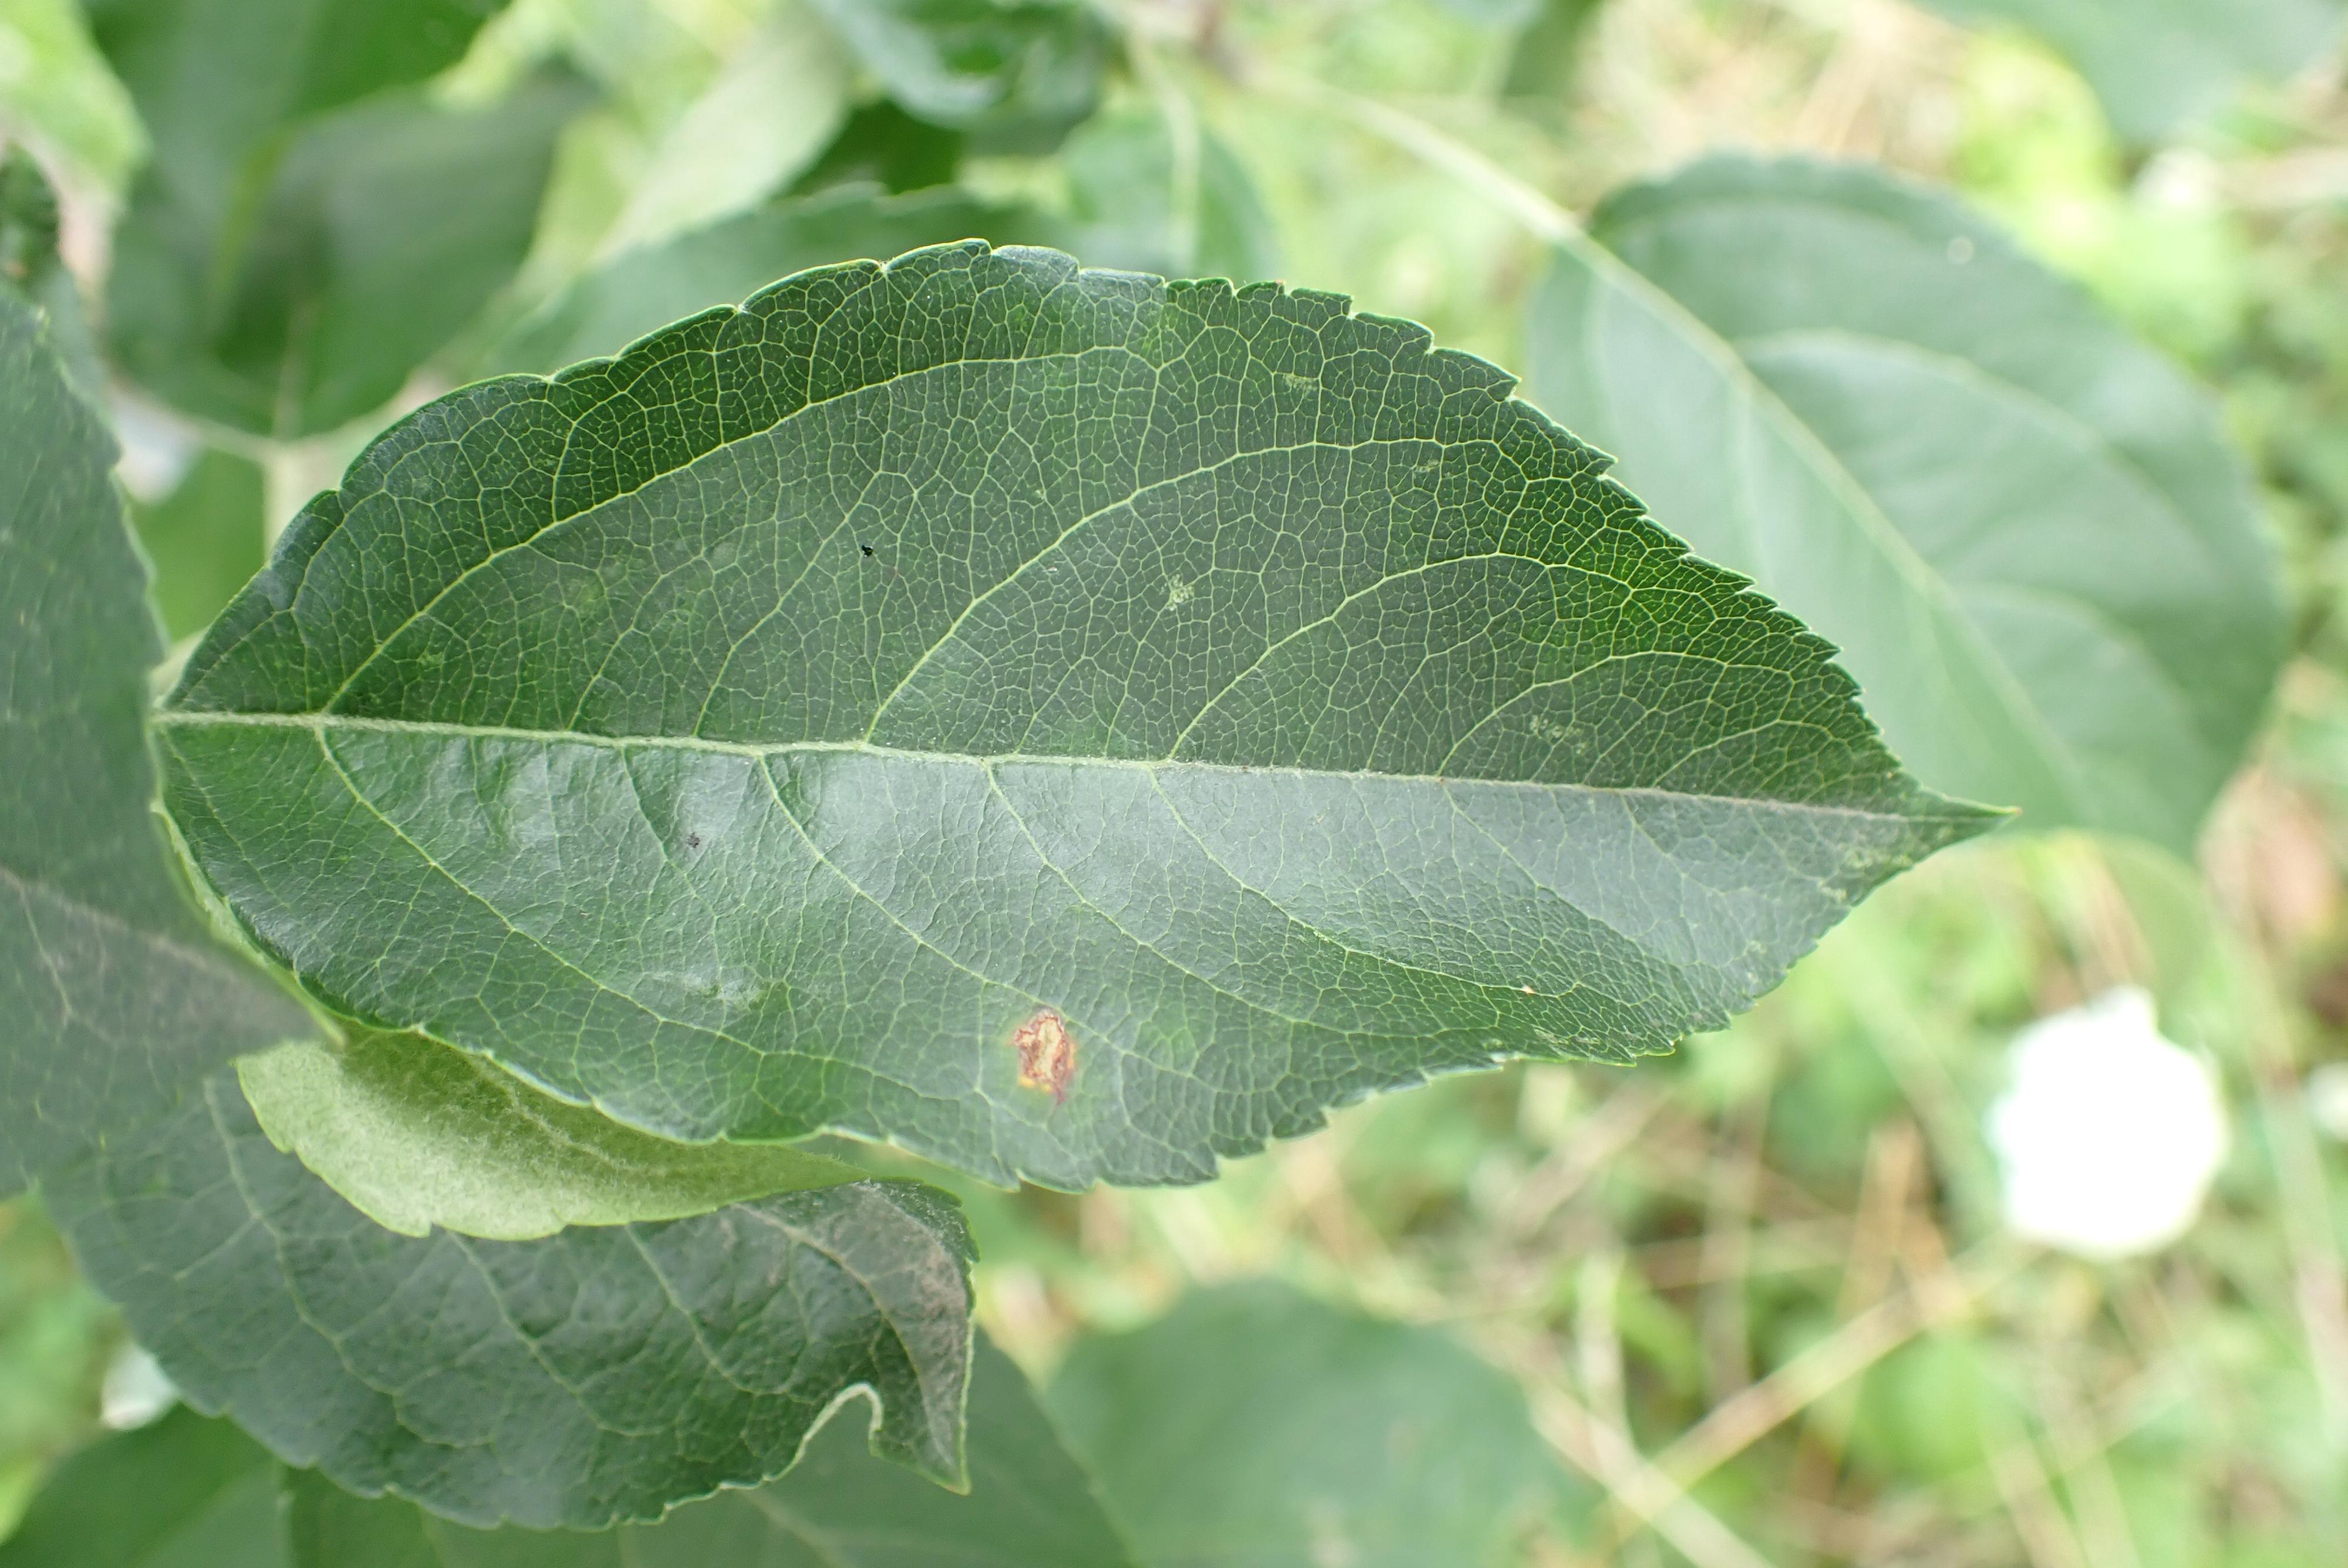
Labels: frog_eye_leaf_spot